Edward Douglas MacLagan

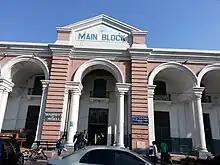
Main Block, University of Engineering and Technology Lahore

He was Chancellor of University of the Punjab from 1919 to 1924. In 1923, in his role as the Governor of the Punjab, he laid the foundation stone for the new main building of Mughalpura Technical College. This was renamed as Maclagan Engineering College and later became the University of Engineering and Technology, Lahore and Punjab Engineering College, Chandigarh. He was awarded Knight Commander of the Order of the Indian Empire (KCIE) and Knight Commander of the Order of the Star of India (KCSI).